San Catervo, Tolentino

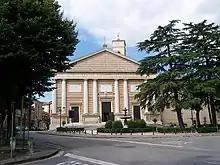
Neoclassical façade.

The Cathedral of San Catervo is a Roman Catholic church located in Tolentino, Province of Macerata, Region of Marche. The 13th-century Gothic style church is now generally contained by a newer Neoclassical facade.